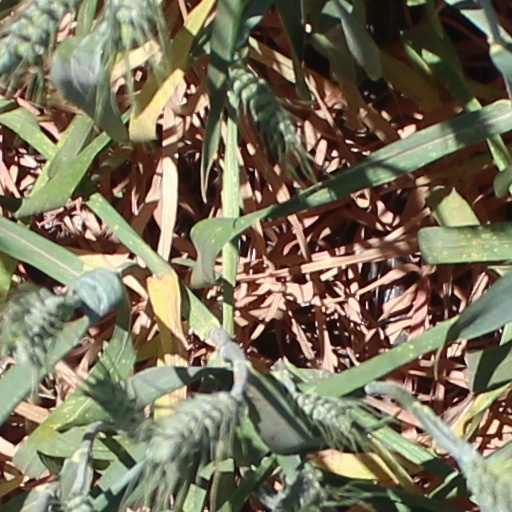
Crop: wheat